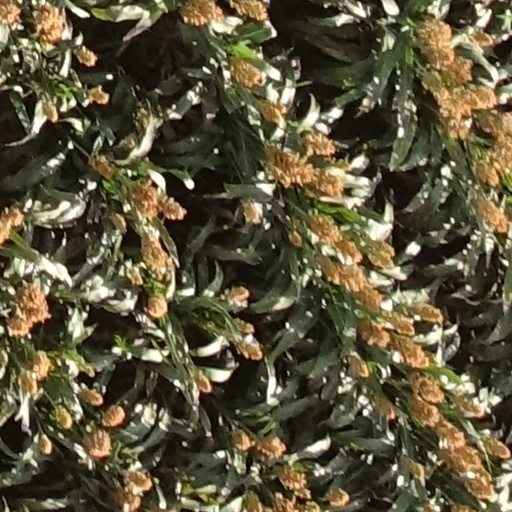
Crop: sorghum